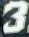
Number: 3